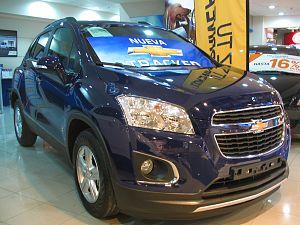
Le Chevrolet Tracker est un petit SUV à 3 et 5 portes à moteur essence vendu par le constructeur automobile américain Chevrolet sous trois générations depuis 1988. Il s'agit en réalité des Suzuki Vitara et Suzuki Grand Vitara rebadgés. Le Tracker était vendu au Brésil.